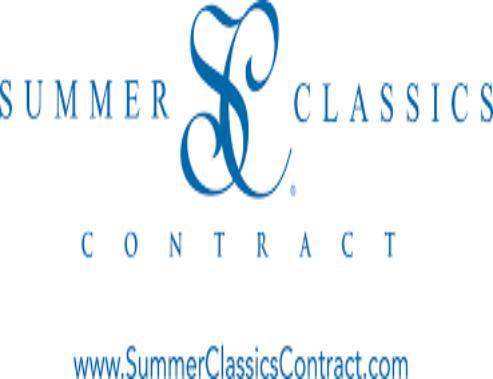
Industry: Necessities